Leskovik

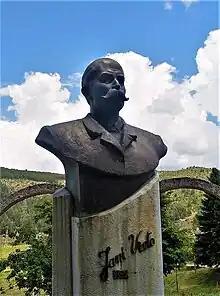
The statue of Jani Vreto in Leskovik

During the Balkan Wars (1912–1913), Leskovik came under the control of Greek forces who destroyed the town. Shortly after the town was visited by an international commission who was responsible to draw the precise borders between the Kingdom of Greece and the newly established Principality of Albania. There was some difficulty in drawing the new border by the international demarcation border commission as the area around Leskovik and nearby Konitsa contained mixed populations of Albanians and Greeks. After the partition of Leskovik kaza (1913) along demographic lines, its Greek settlements went to Greece and its Albanian settlements became part of Albania, with Leskovik itself placed in the Albanian province of Kolonjë.